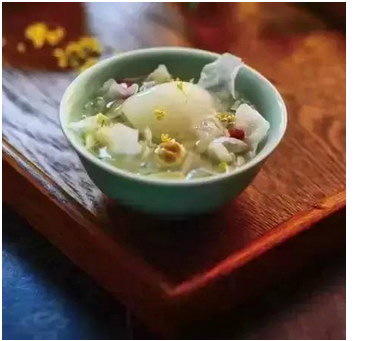
Label: trash